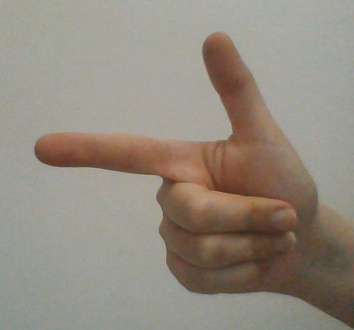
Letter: yaa